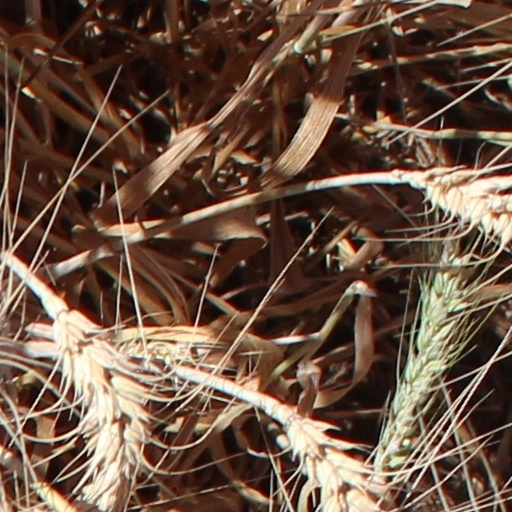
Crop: wheat